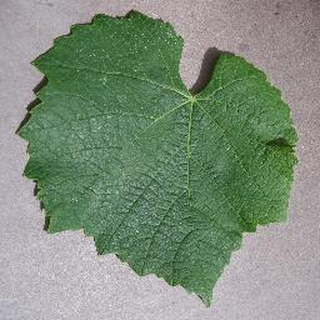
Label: healthy_grape